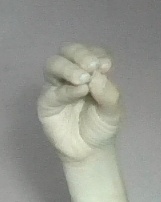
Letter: ha